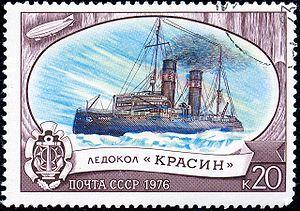
Le Krassine est un brise-glace construit de 1916 à 1917 par les chantiers Armstrong Whitworth à Newcastle upon Tyne au Royaume-Uni pour le compte de la marine impériale russe et rebaptisé en 1927 du nom de Leonid Krassine, un bolchevik russe. Son nom initial étant le Sviatogor du nom d'un bogatyr.
Le Musée océanographique de Kaliningrad est un musée océanographique situé à Kaliningrad en Russie. Le musée possède aussi une filiale à Saint-Pétersbourg. Ce musée est consacré à tous les aspects des océans et mers du monde : la biologie, la géographie et la géologie marines, ainsi que l'histoire de la navigation et de l'exploration scientifique des mers et des océans.